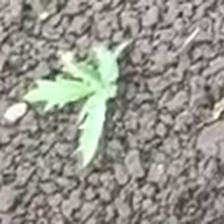
Weed species: Bilayat_(Mexicana_Argemone)